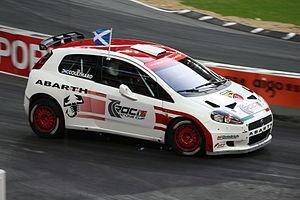
Peu après le lancement de la Fiat Grande Punto en 2005, Fiat lance deux modèles sportifs, l'Abarth Grande Punto pour le grand public et la Fiat Grande Punto S2000 pour les compétitions de rallyes automobiles réservées aux voitures Super 2000, l'Intercontinental Rally Challenge-IRC et le Championnat du monde des rallyes - 2-S-WRC depuis 2013.